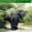
Label: elephant